Seattle Convention Center

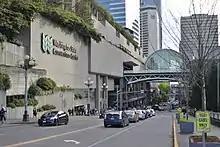
Looking down a street with a queue of vehicles in a left-turn lane. A large concrete wall with the Washington State Convention Center logo is to their left, ahead of an arched bridge over the street.

The convention center's success during its first five years of operations was credited with revitalizing Downtown Seattle and its retail core. At the behest of the Nordstrom family and other downtown business groups, planning began for an expansion of exhibition and meeting space to host additional events. Preliminary plans for the expansion were unveiled in January 1994. They proposed a six-story building on the north side of Pike Street that was envisioned in the original designs for the facility. The $190 million project would add of exhibition space and include space for a new central branch of the Seattle Public Library system.